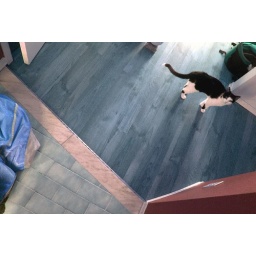
cat in the house